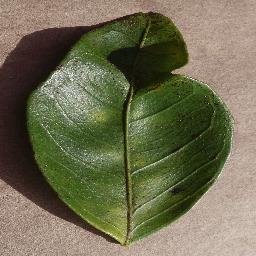
Label: Orange___Haunglongbing_(Citrus_greening)